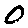
Label: 0